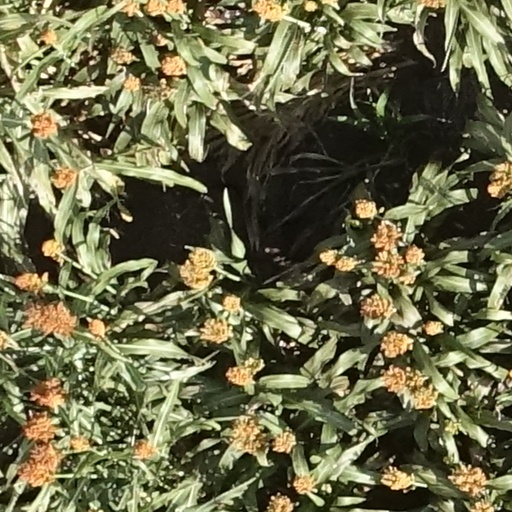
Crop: sorghum